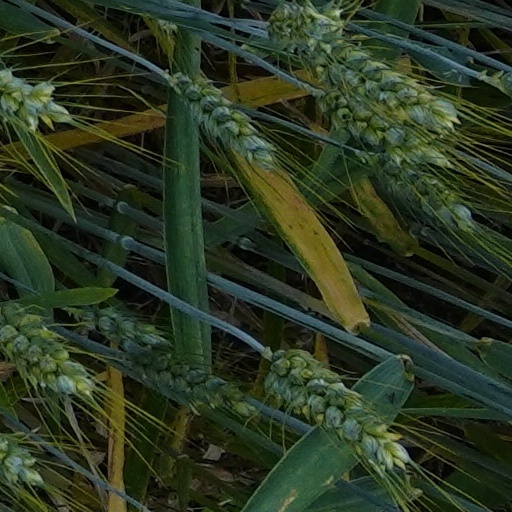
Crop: wheat